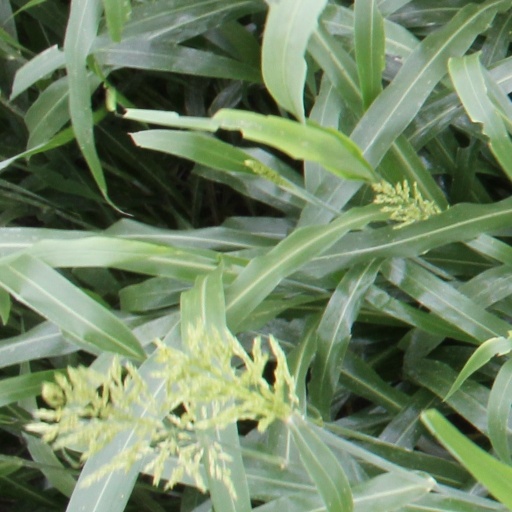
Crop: sorghum